Lüdagun

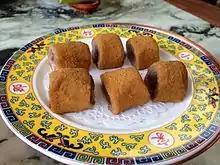
Lüdagun

Lüdagun is a traditional Manchu snack in China. It originated in Manchuria and later became famous in Beijing. The yellow soybean flour sprinkled over the pastry makes it look like a donkey rolling on the loess, which gave rise to its Chinese name, "Lüdagun" (rolling donkey). In the Beijing dialect, erhua causes the name to be pronounced as .